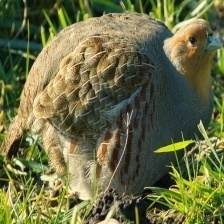
Species: GRAY PARTRIDGE
Scientific name: PERDIX PERDIX
ImageNet parent category: partridge